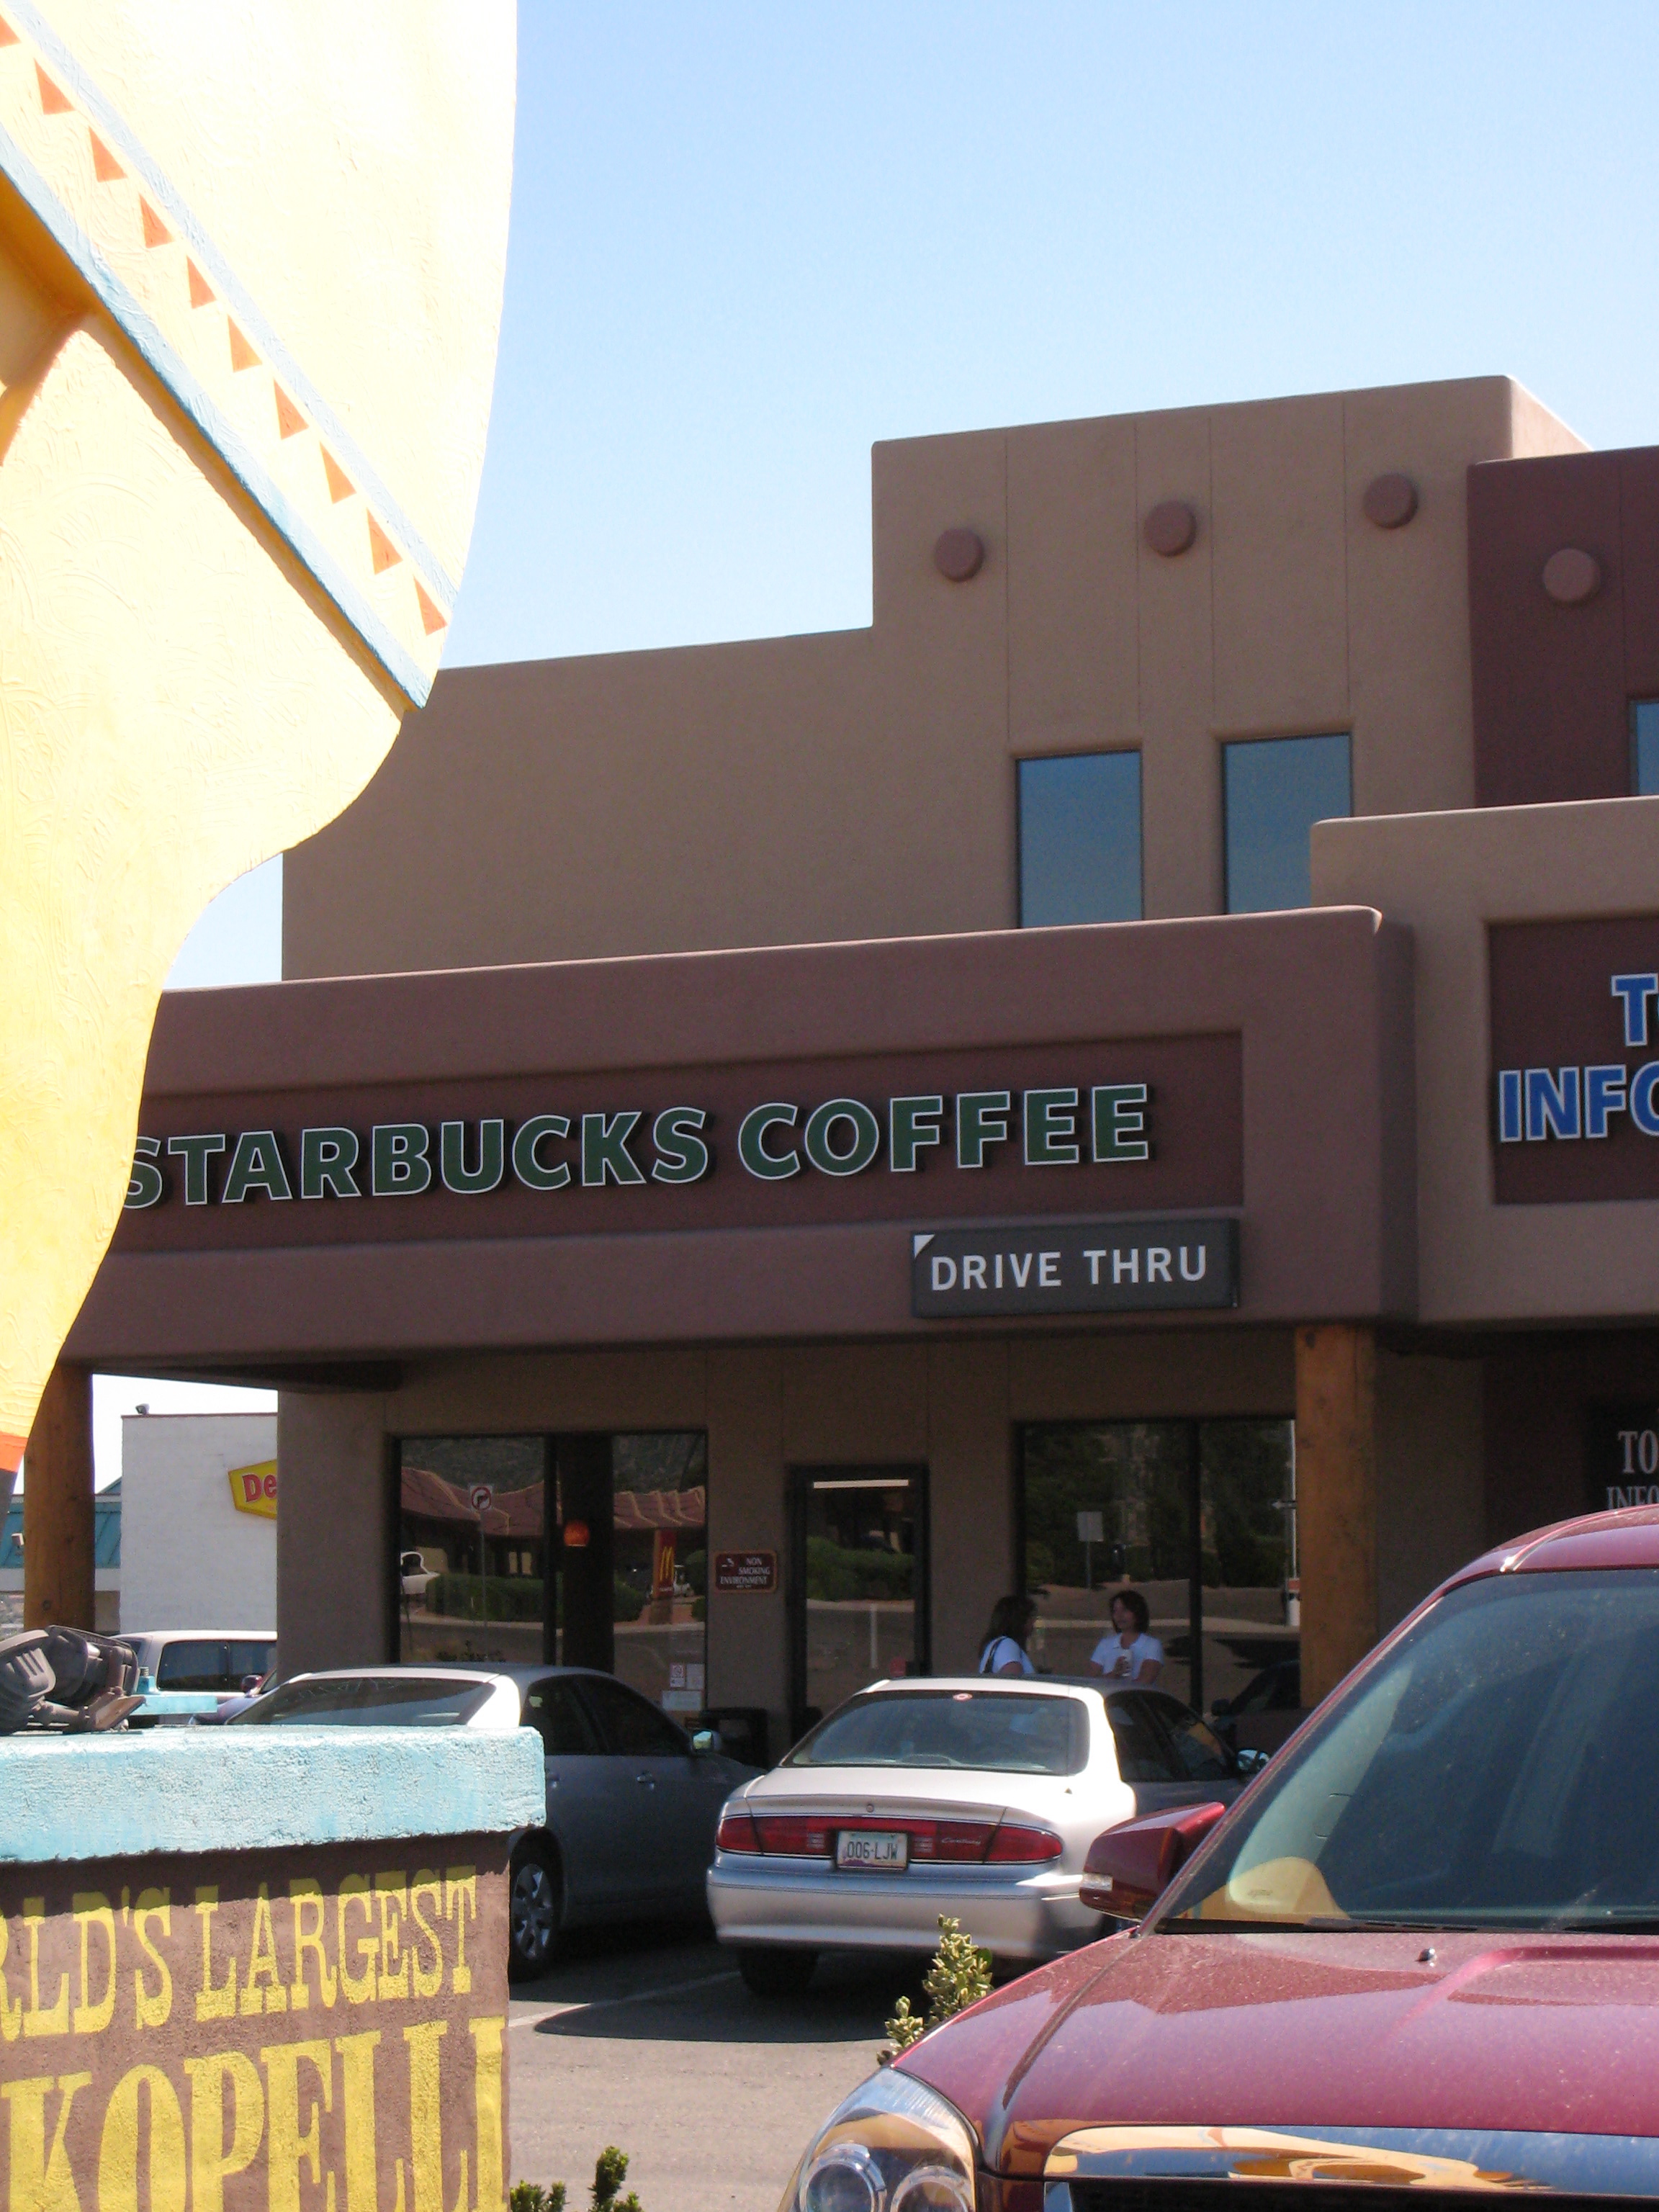
building, restaurant, downtown, arizona, kokopelli, campverde, retail, outlet store